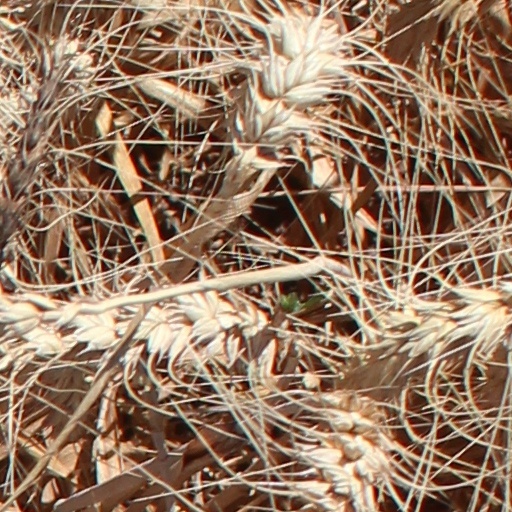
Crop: wheat